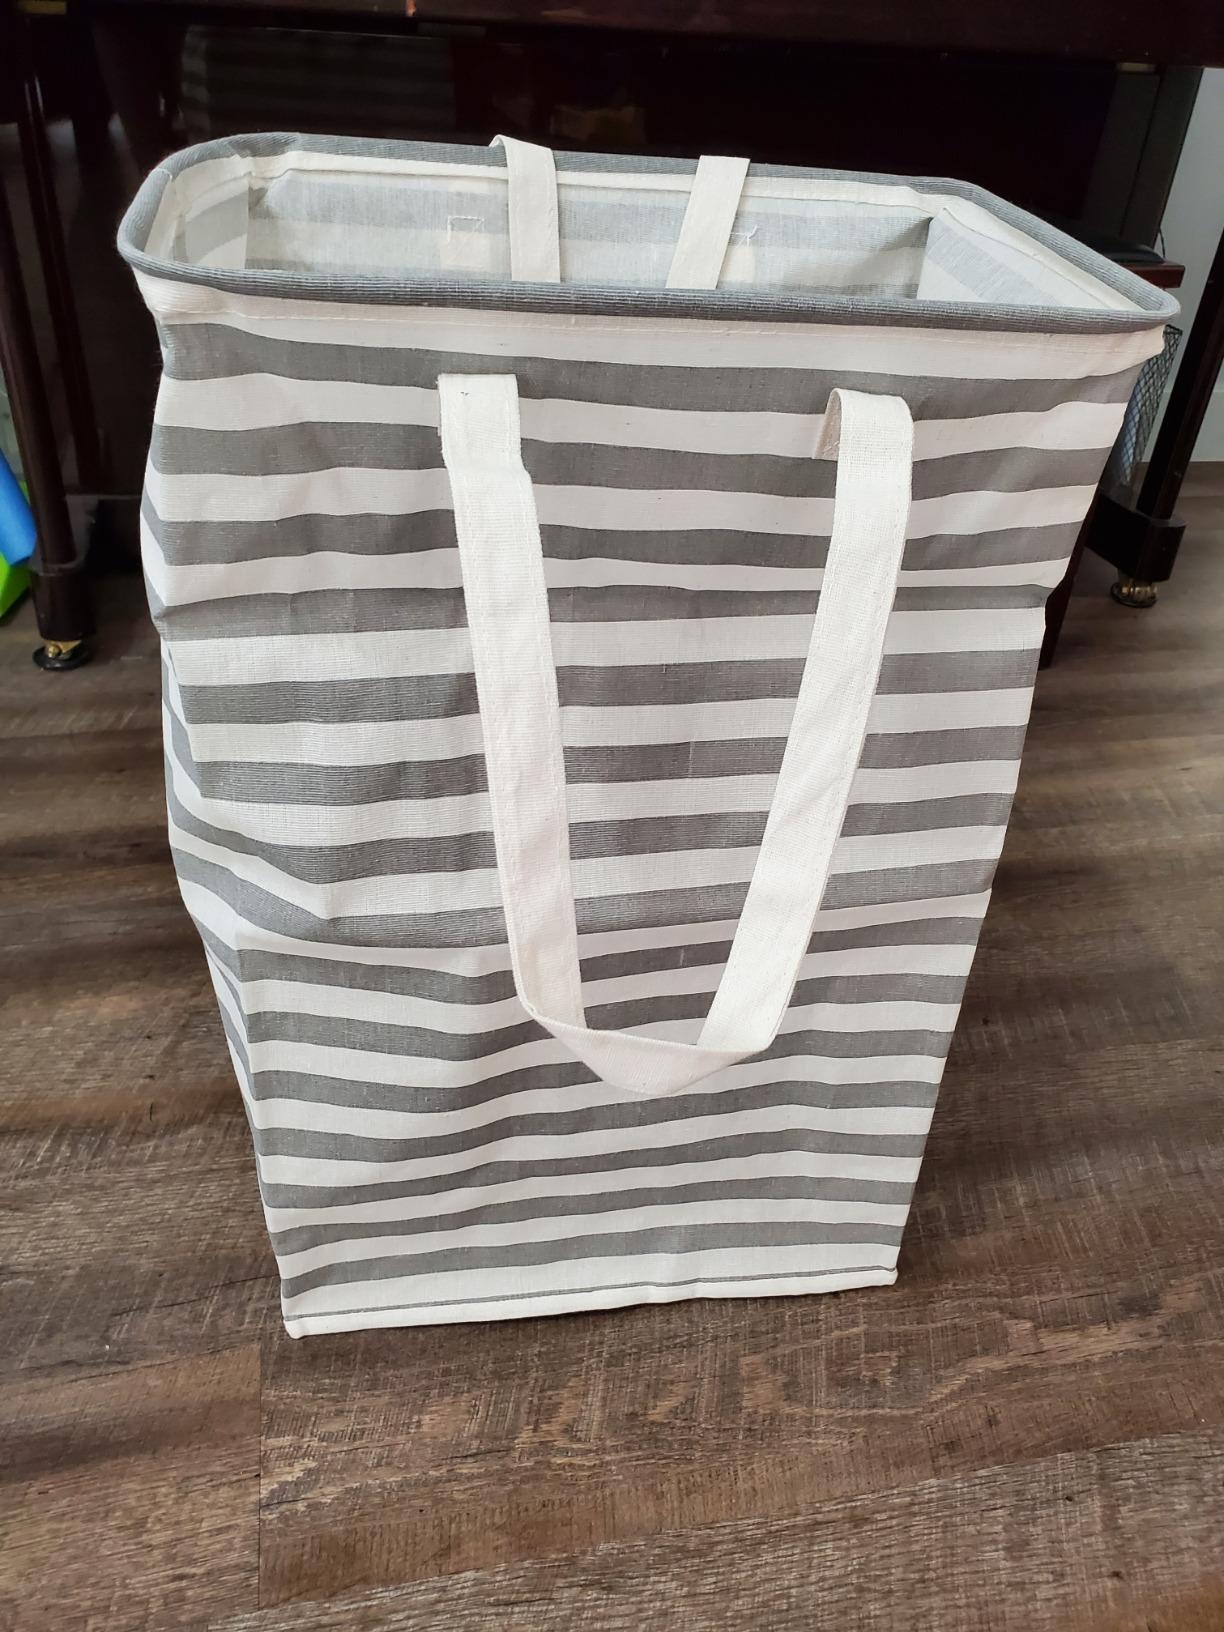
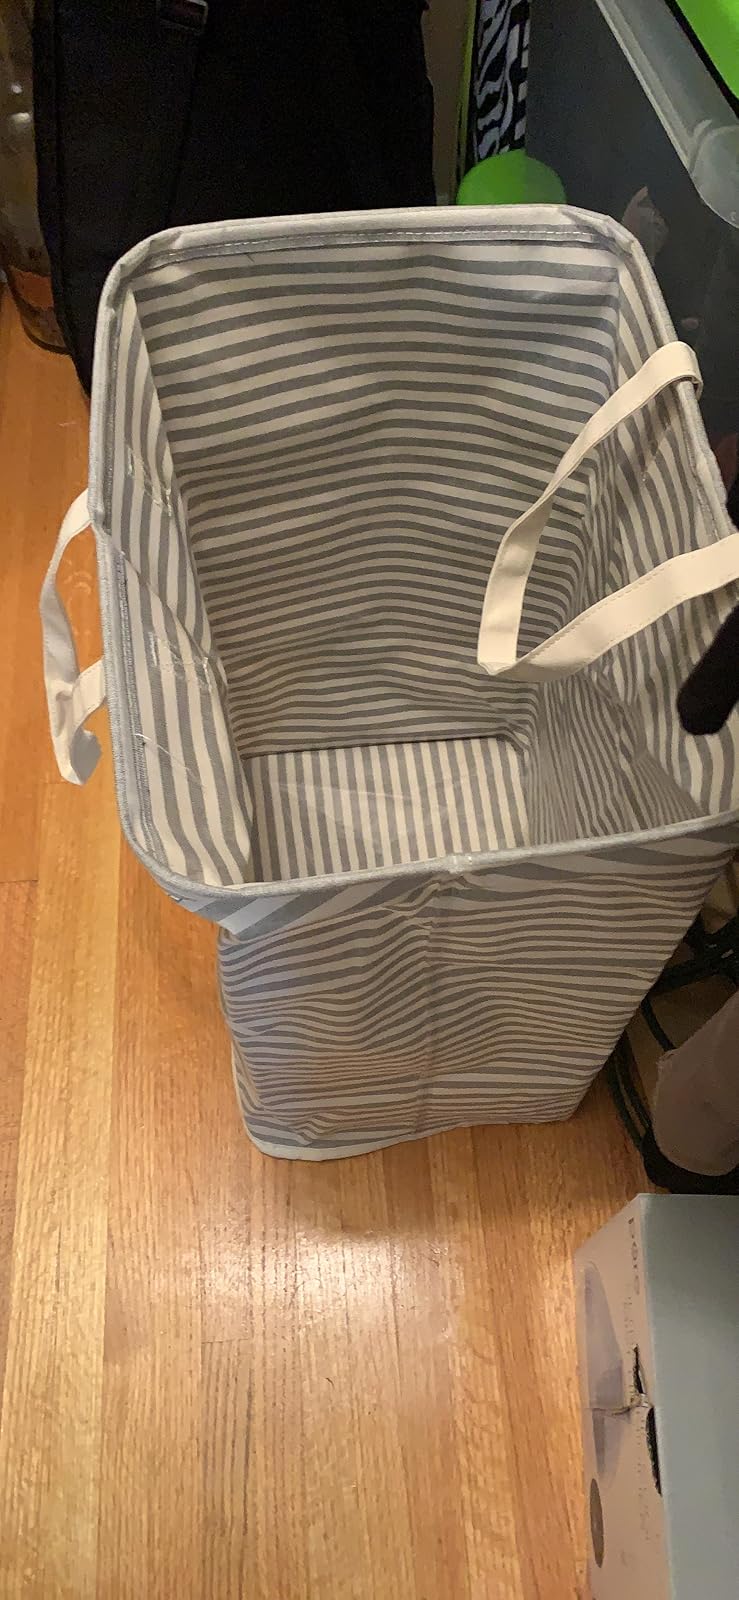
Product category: items_hamper
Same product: no